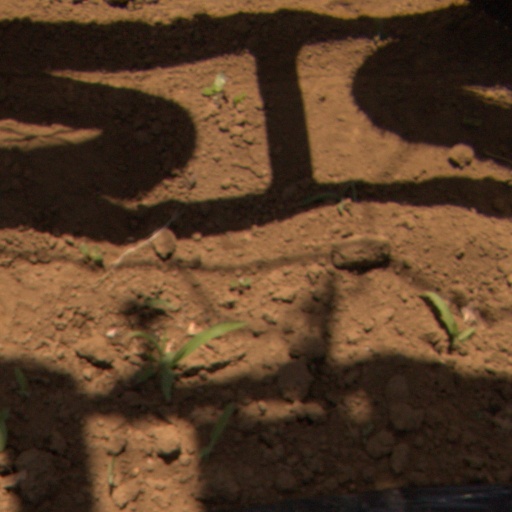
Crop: Jerusalem artichoke